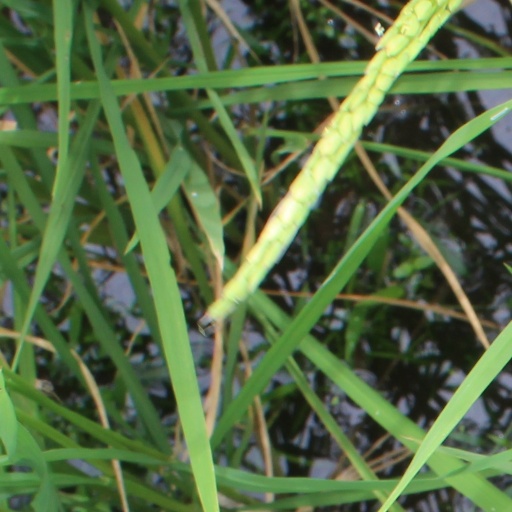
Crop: rice